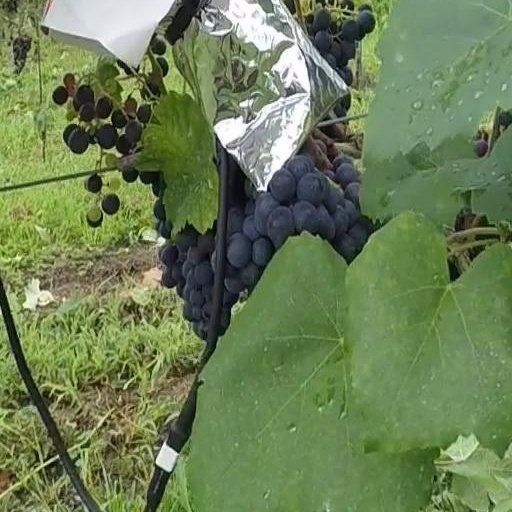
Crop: grape